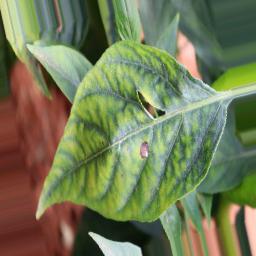
Label: cercospora